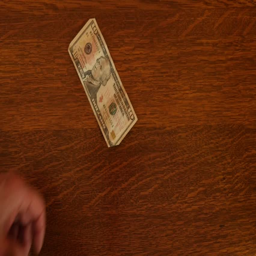
a man paying a cashier with a dollar bill .